Anthony McFarland Jr.

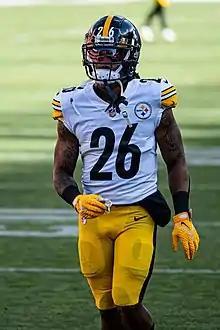
McFarland with the Pittsburgh Steelers in 2021

Anthony McFarland Jr. (born March 4, 1998) is an American professional football running back for the San Antonio Brahmas of the United Football League (UFL). He played college football for the Maryland Terrapins, and was selected by the Pittsburgh Steelers in the fourth round of the 2020 NFL draft.